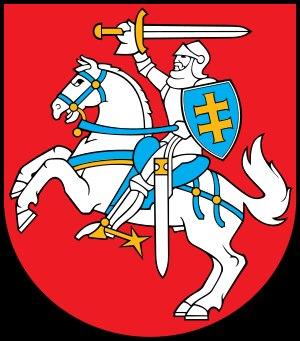
Le cheval en Lituanie apparaît sous sa forme domestique au début de l'âge du bronze. La Lituanie se caractérise par de nombreuses traces de culte du cheval durant l'Antiquité et le Moyen-Âge viking, en particulier l'enterrement rituel de celui-ci, avec son cavalier. Des survivances de ces cultes perdurent dans les textes traditionnels et le vocabulaire lituanien, laissant supposer la vénération passée d'une divinité équine lunaire.